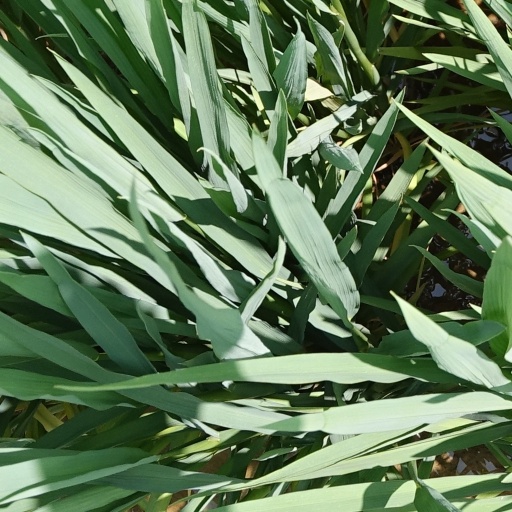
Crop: rice